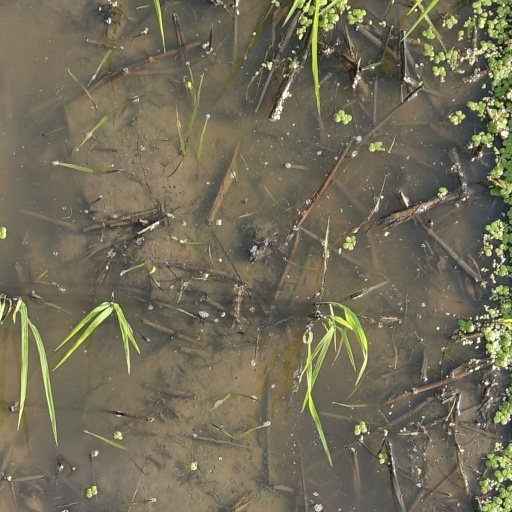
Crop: rice